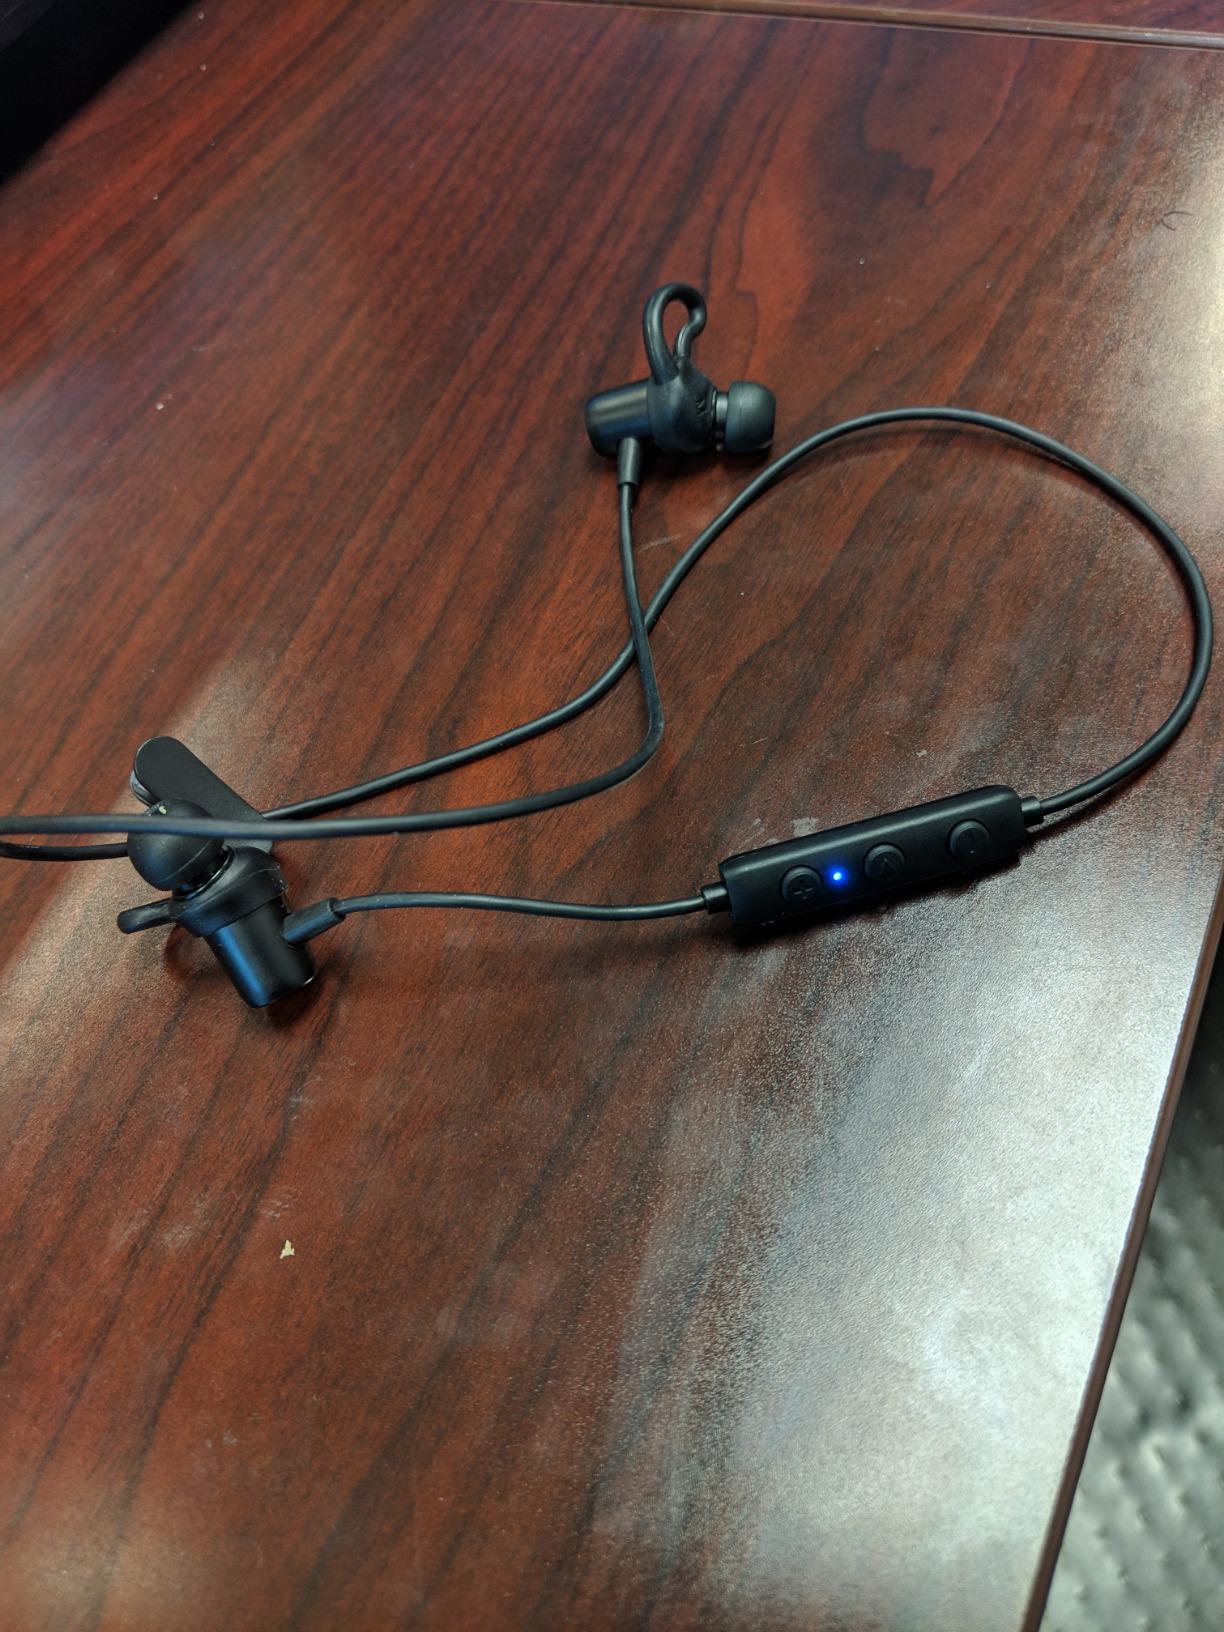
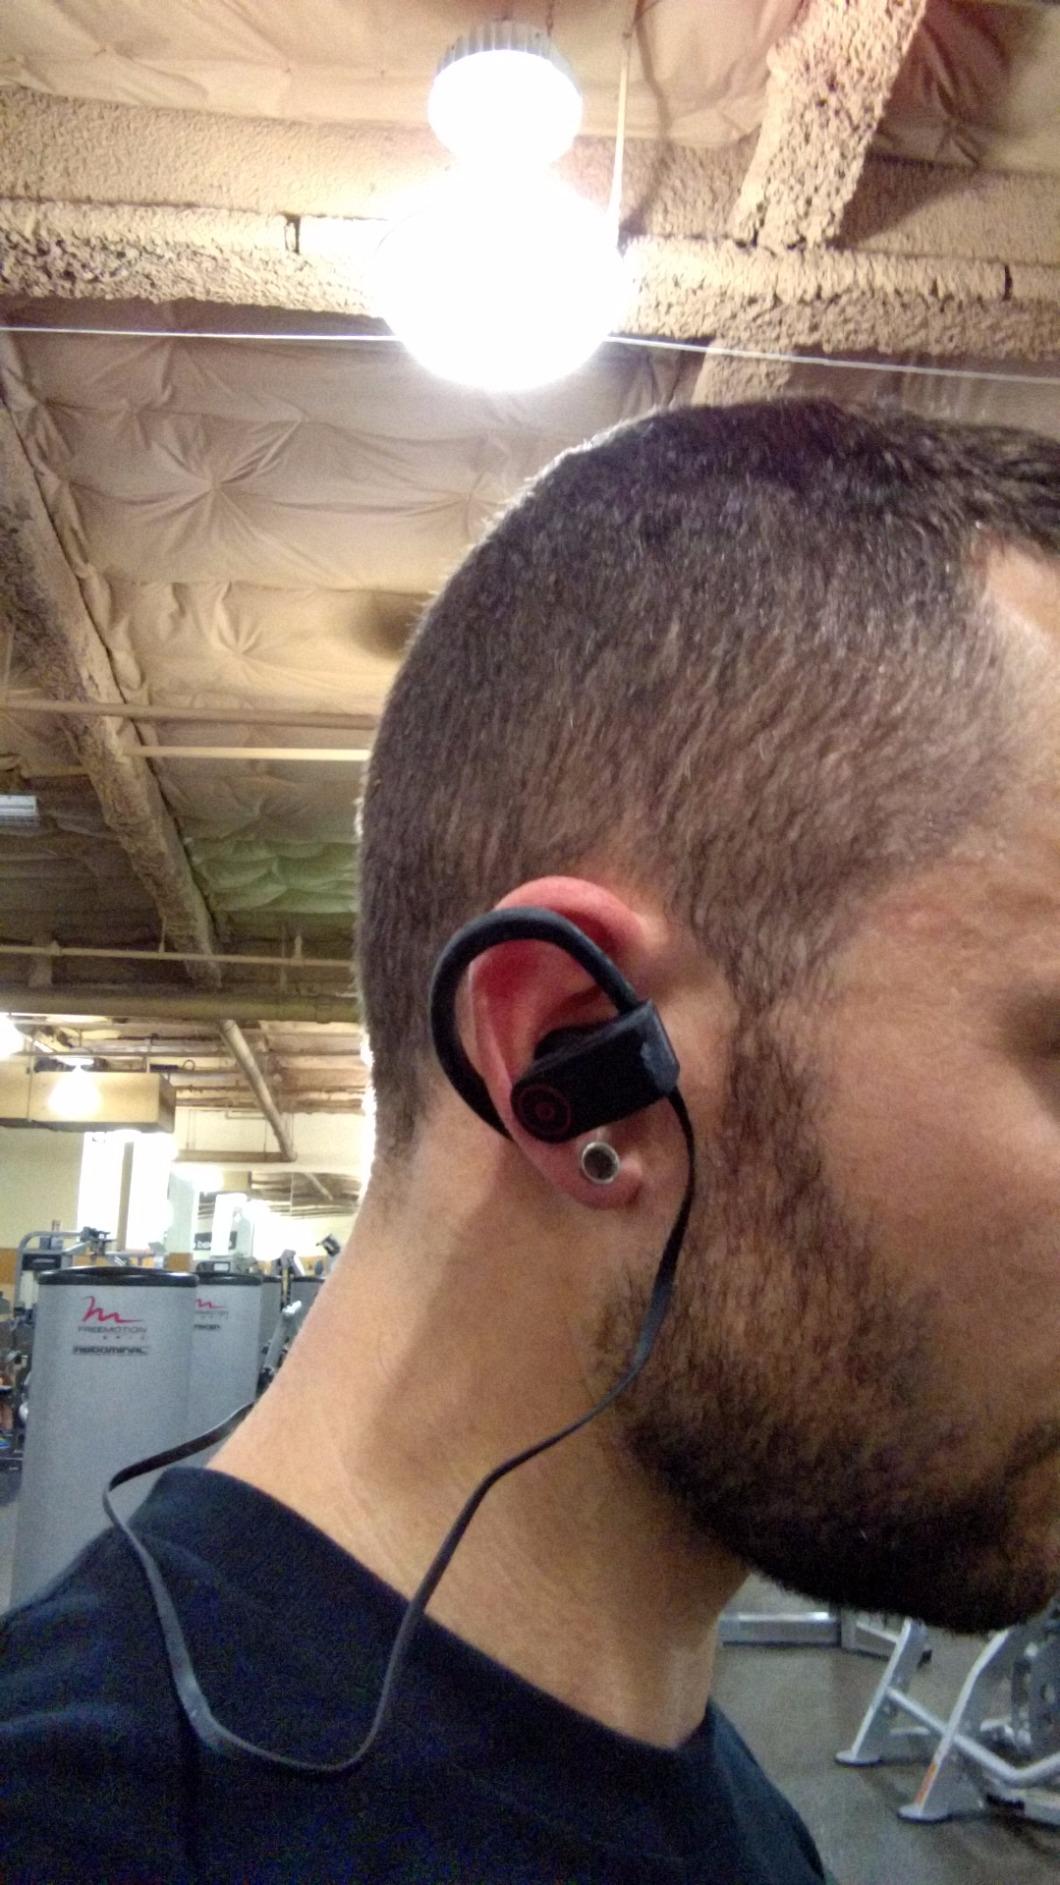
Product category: headphones
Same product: no